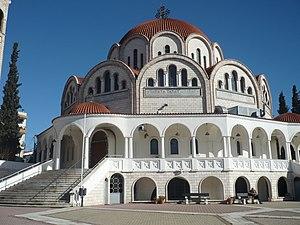
Eglise du village.